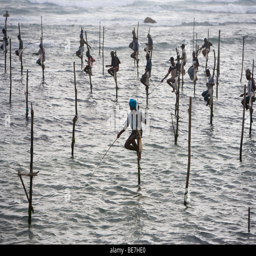
fishermen sitting on sticks in the water catching fish